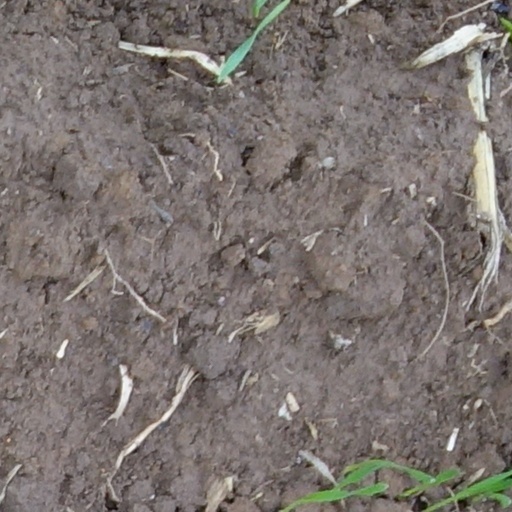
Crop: wheat